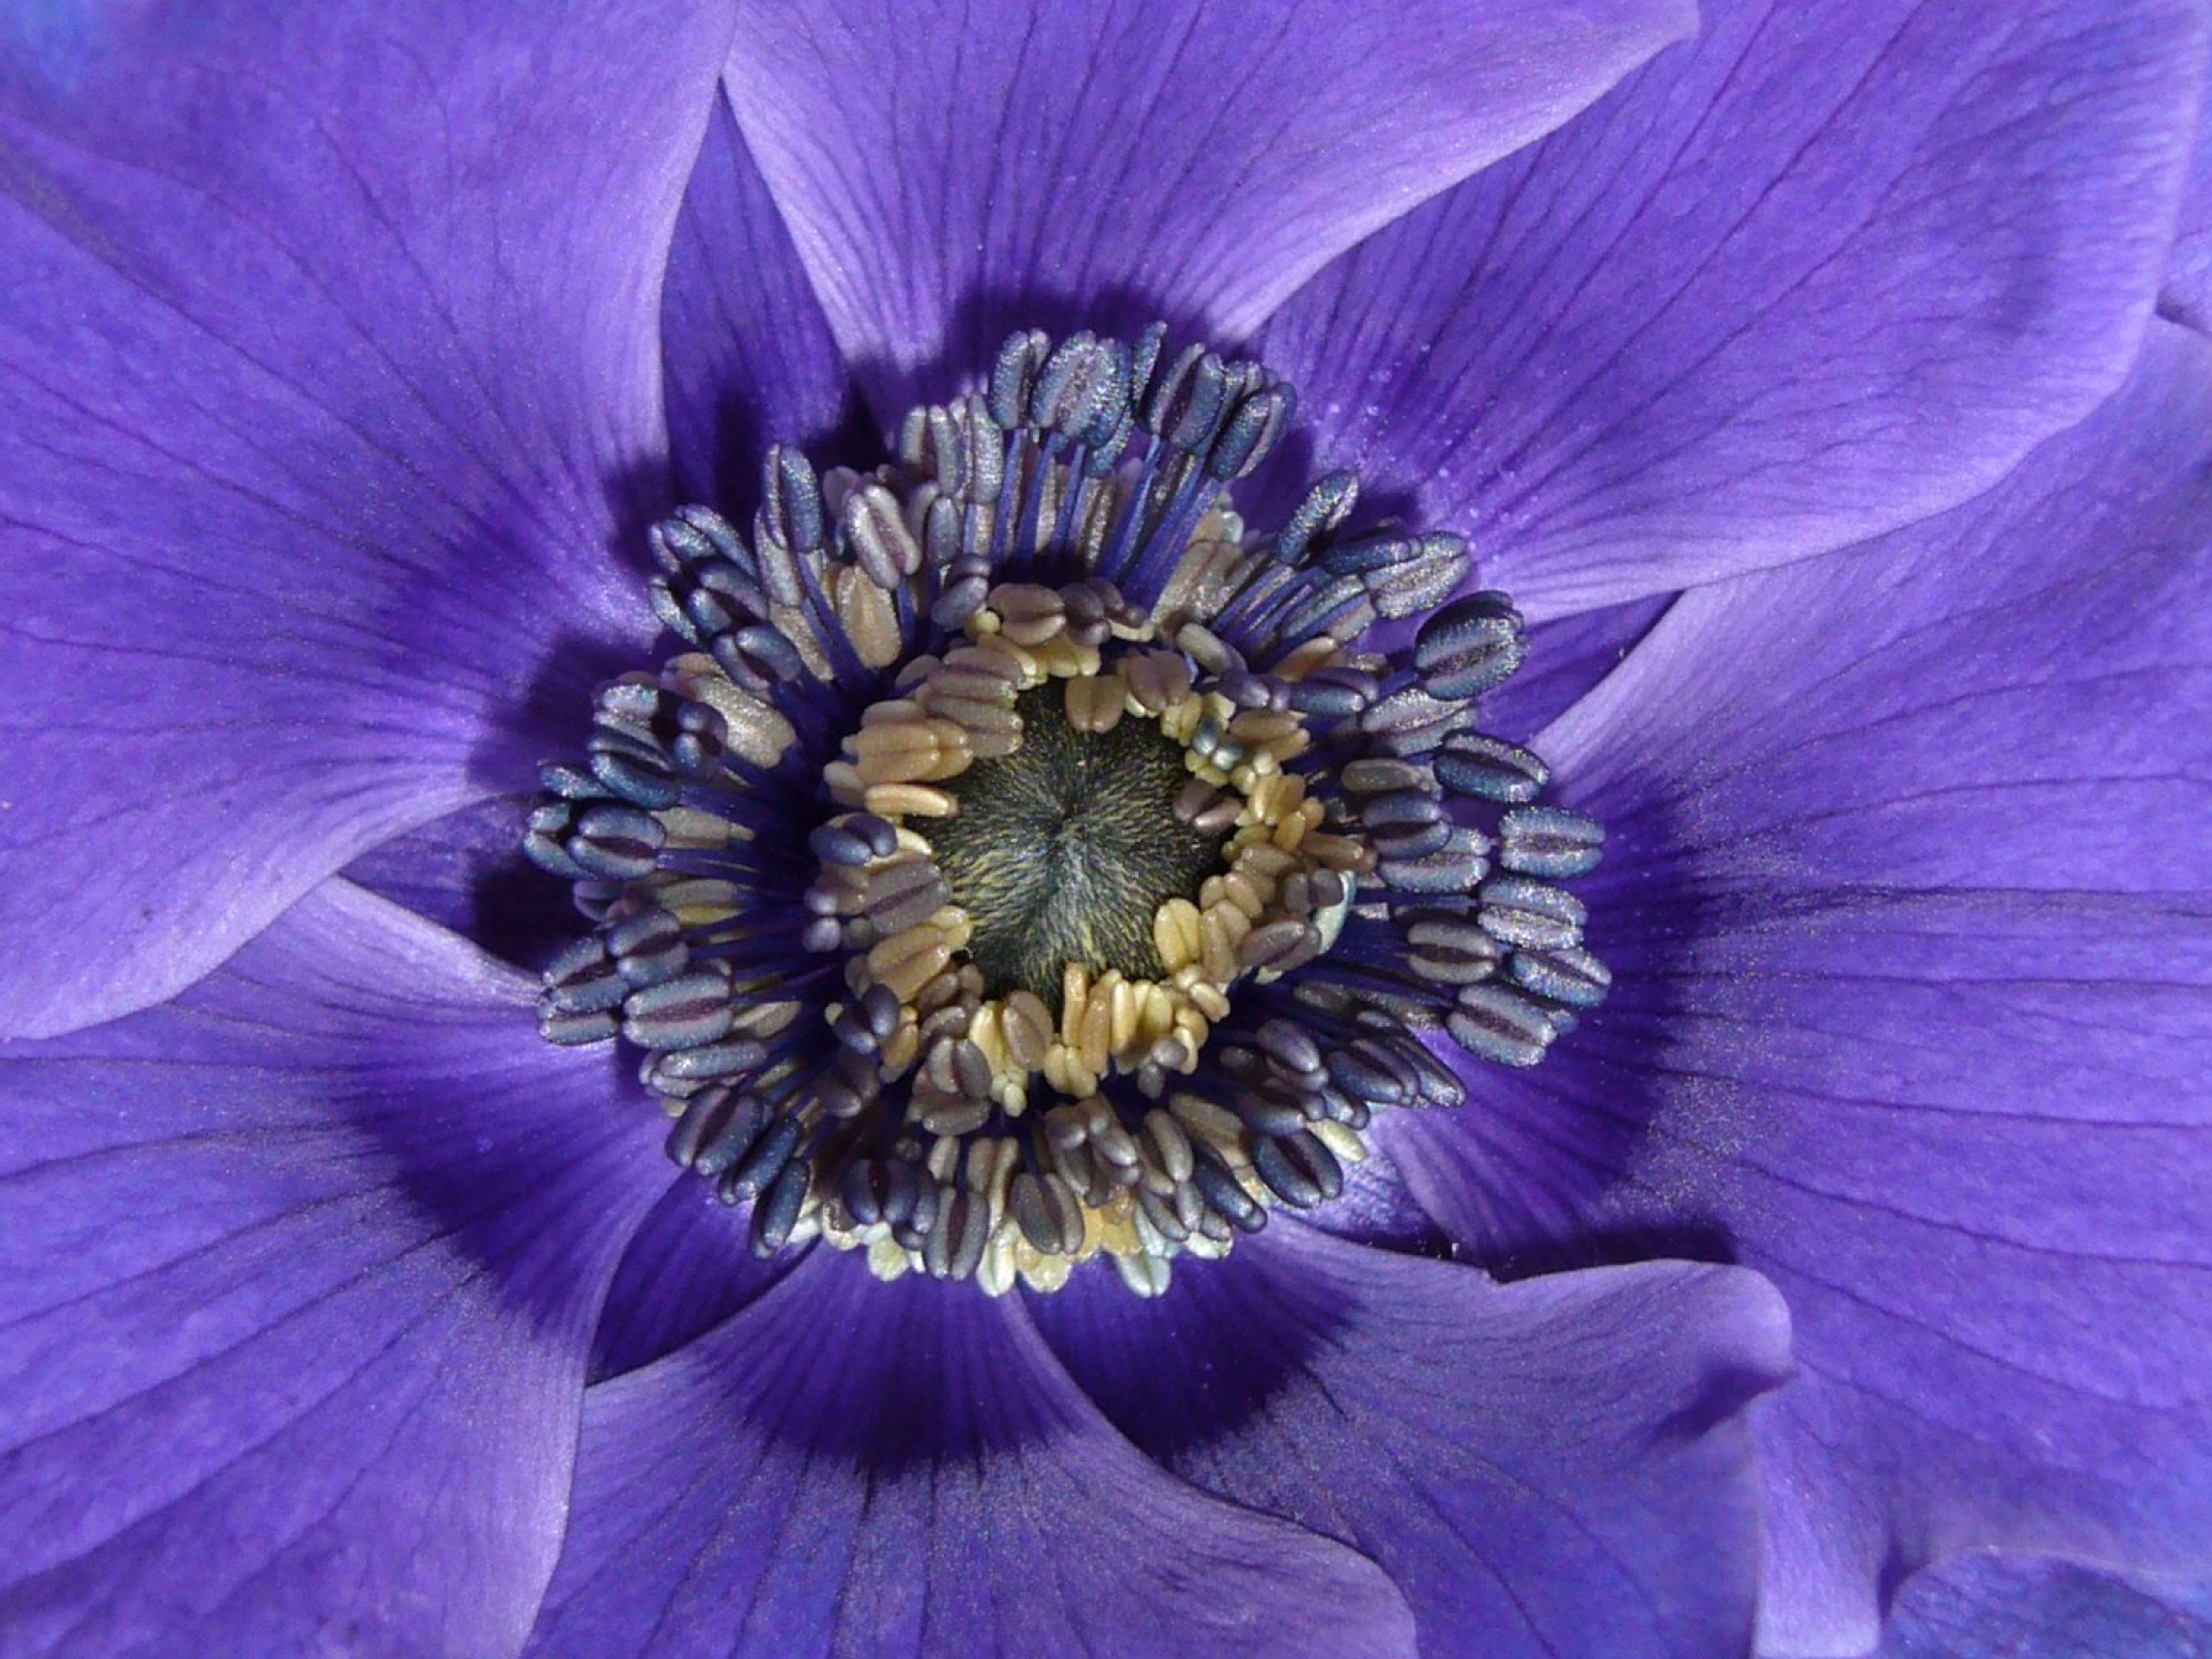
blossom, plant, flower, purple, petal, flora, wildflower, close up, poppy, mauve, anemone, macro photography, flowering plant, land plant, anemone de caen, close up stamens